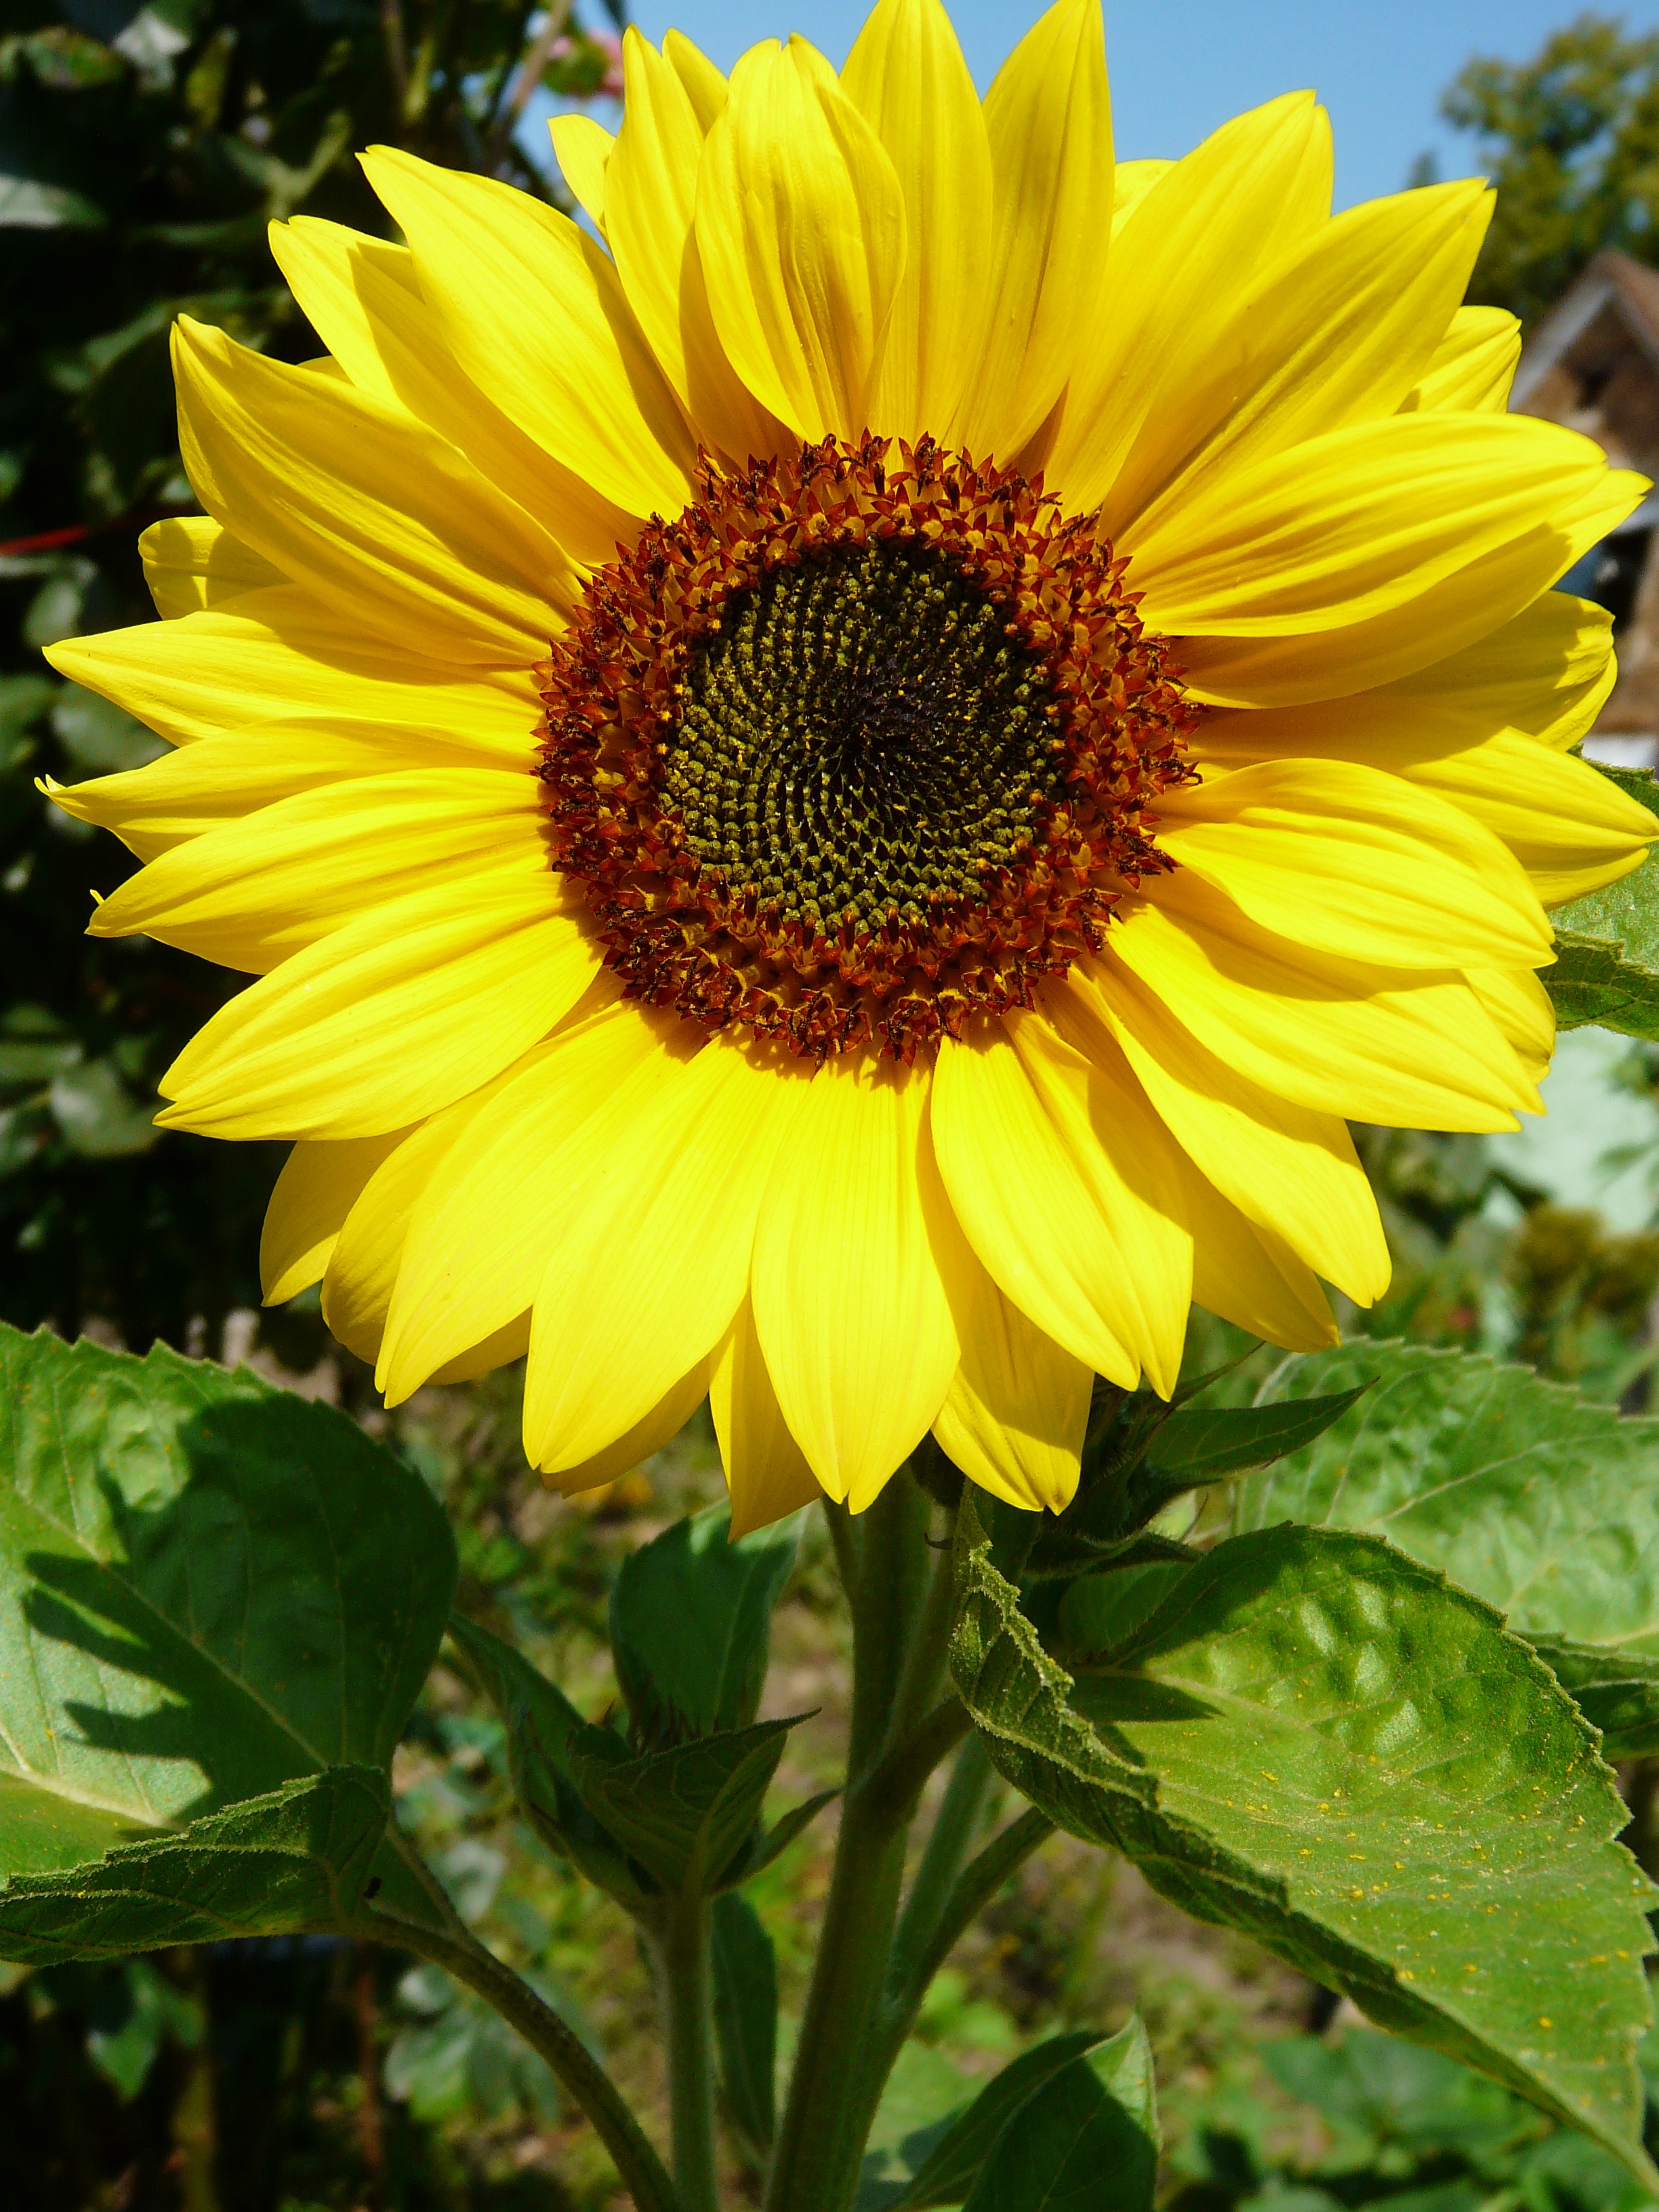
plant, field, flower, petal, summer, botany, yellow, flora, sunflower, yellow flower, decorative, sun flower, flowering plant, daisy family, asterales, sunflower seed, annual plant, plant stem, land plant